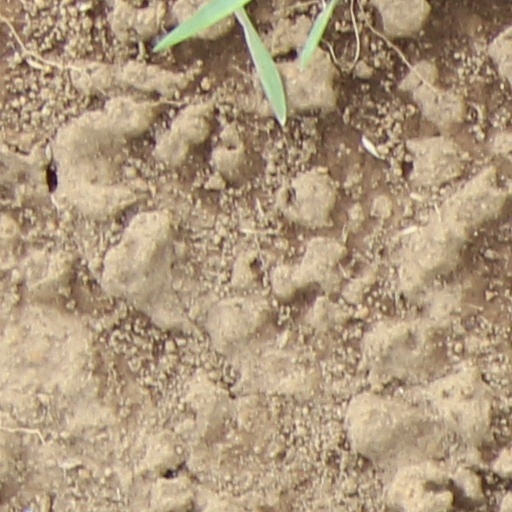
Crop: wheat